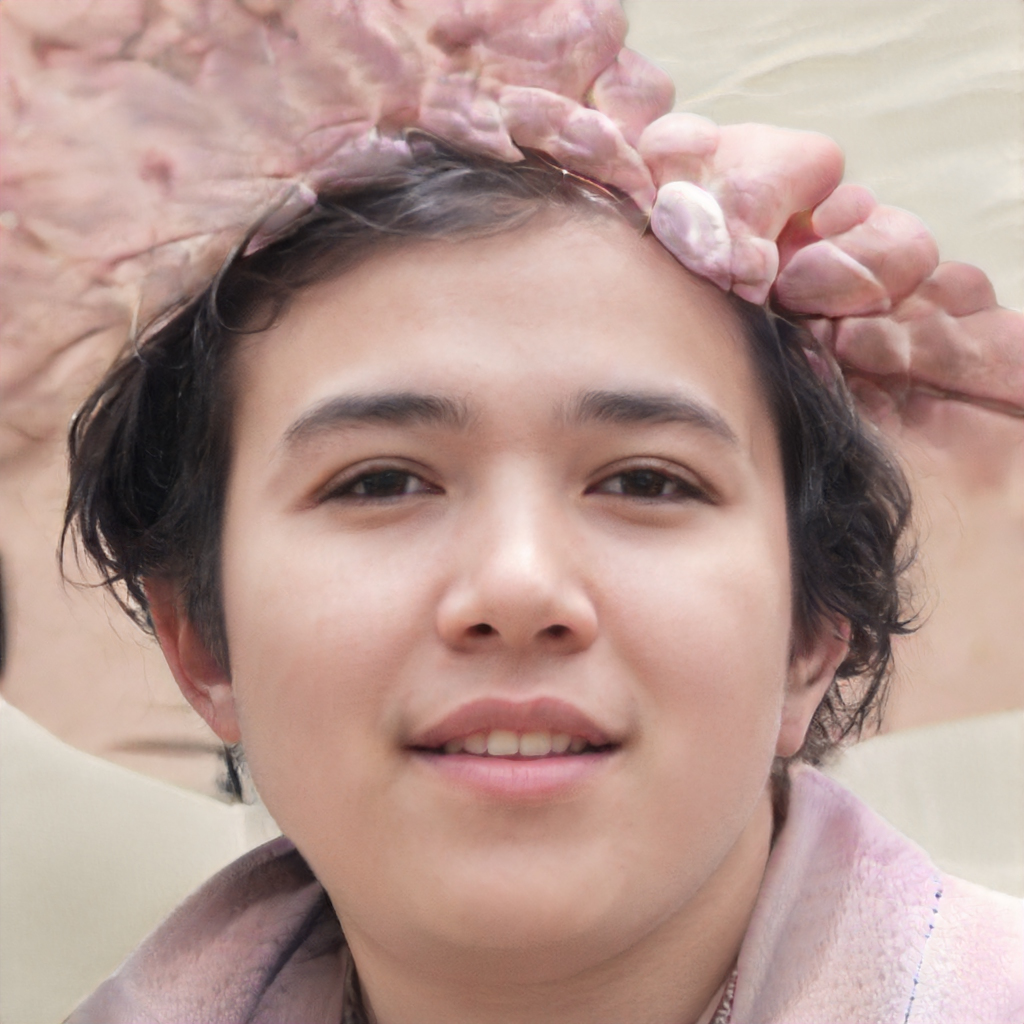
Label: Colored